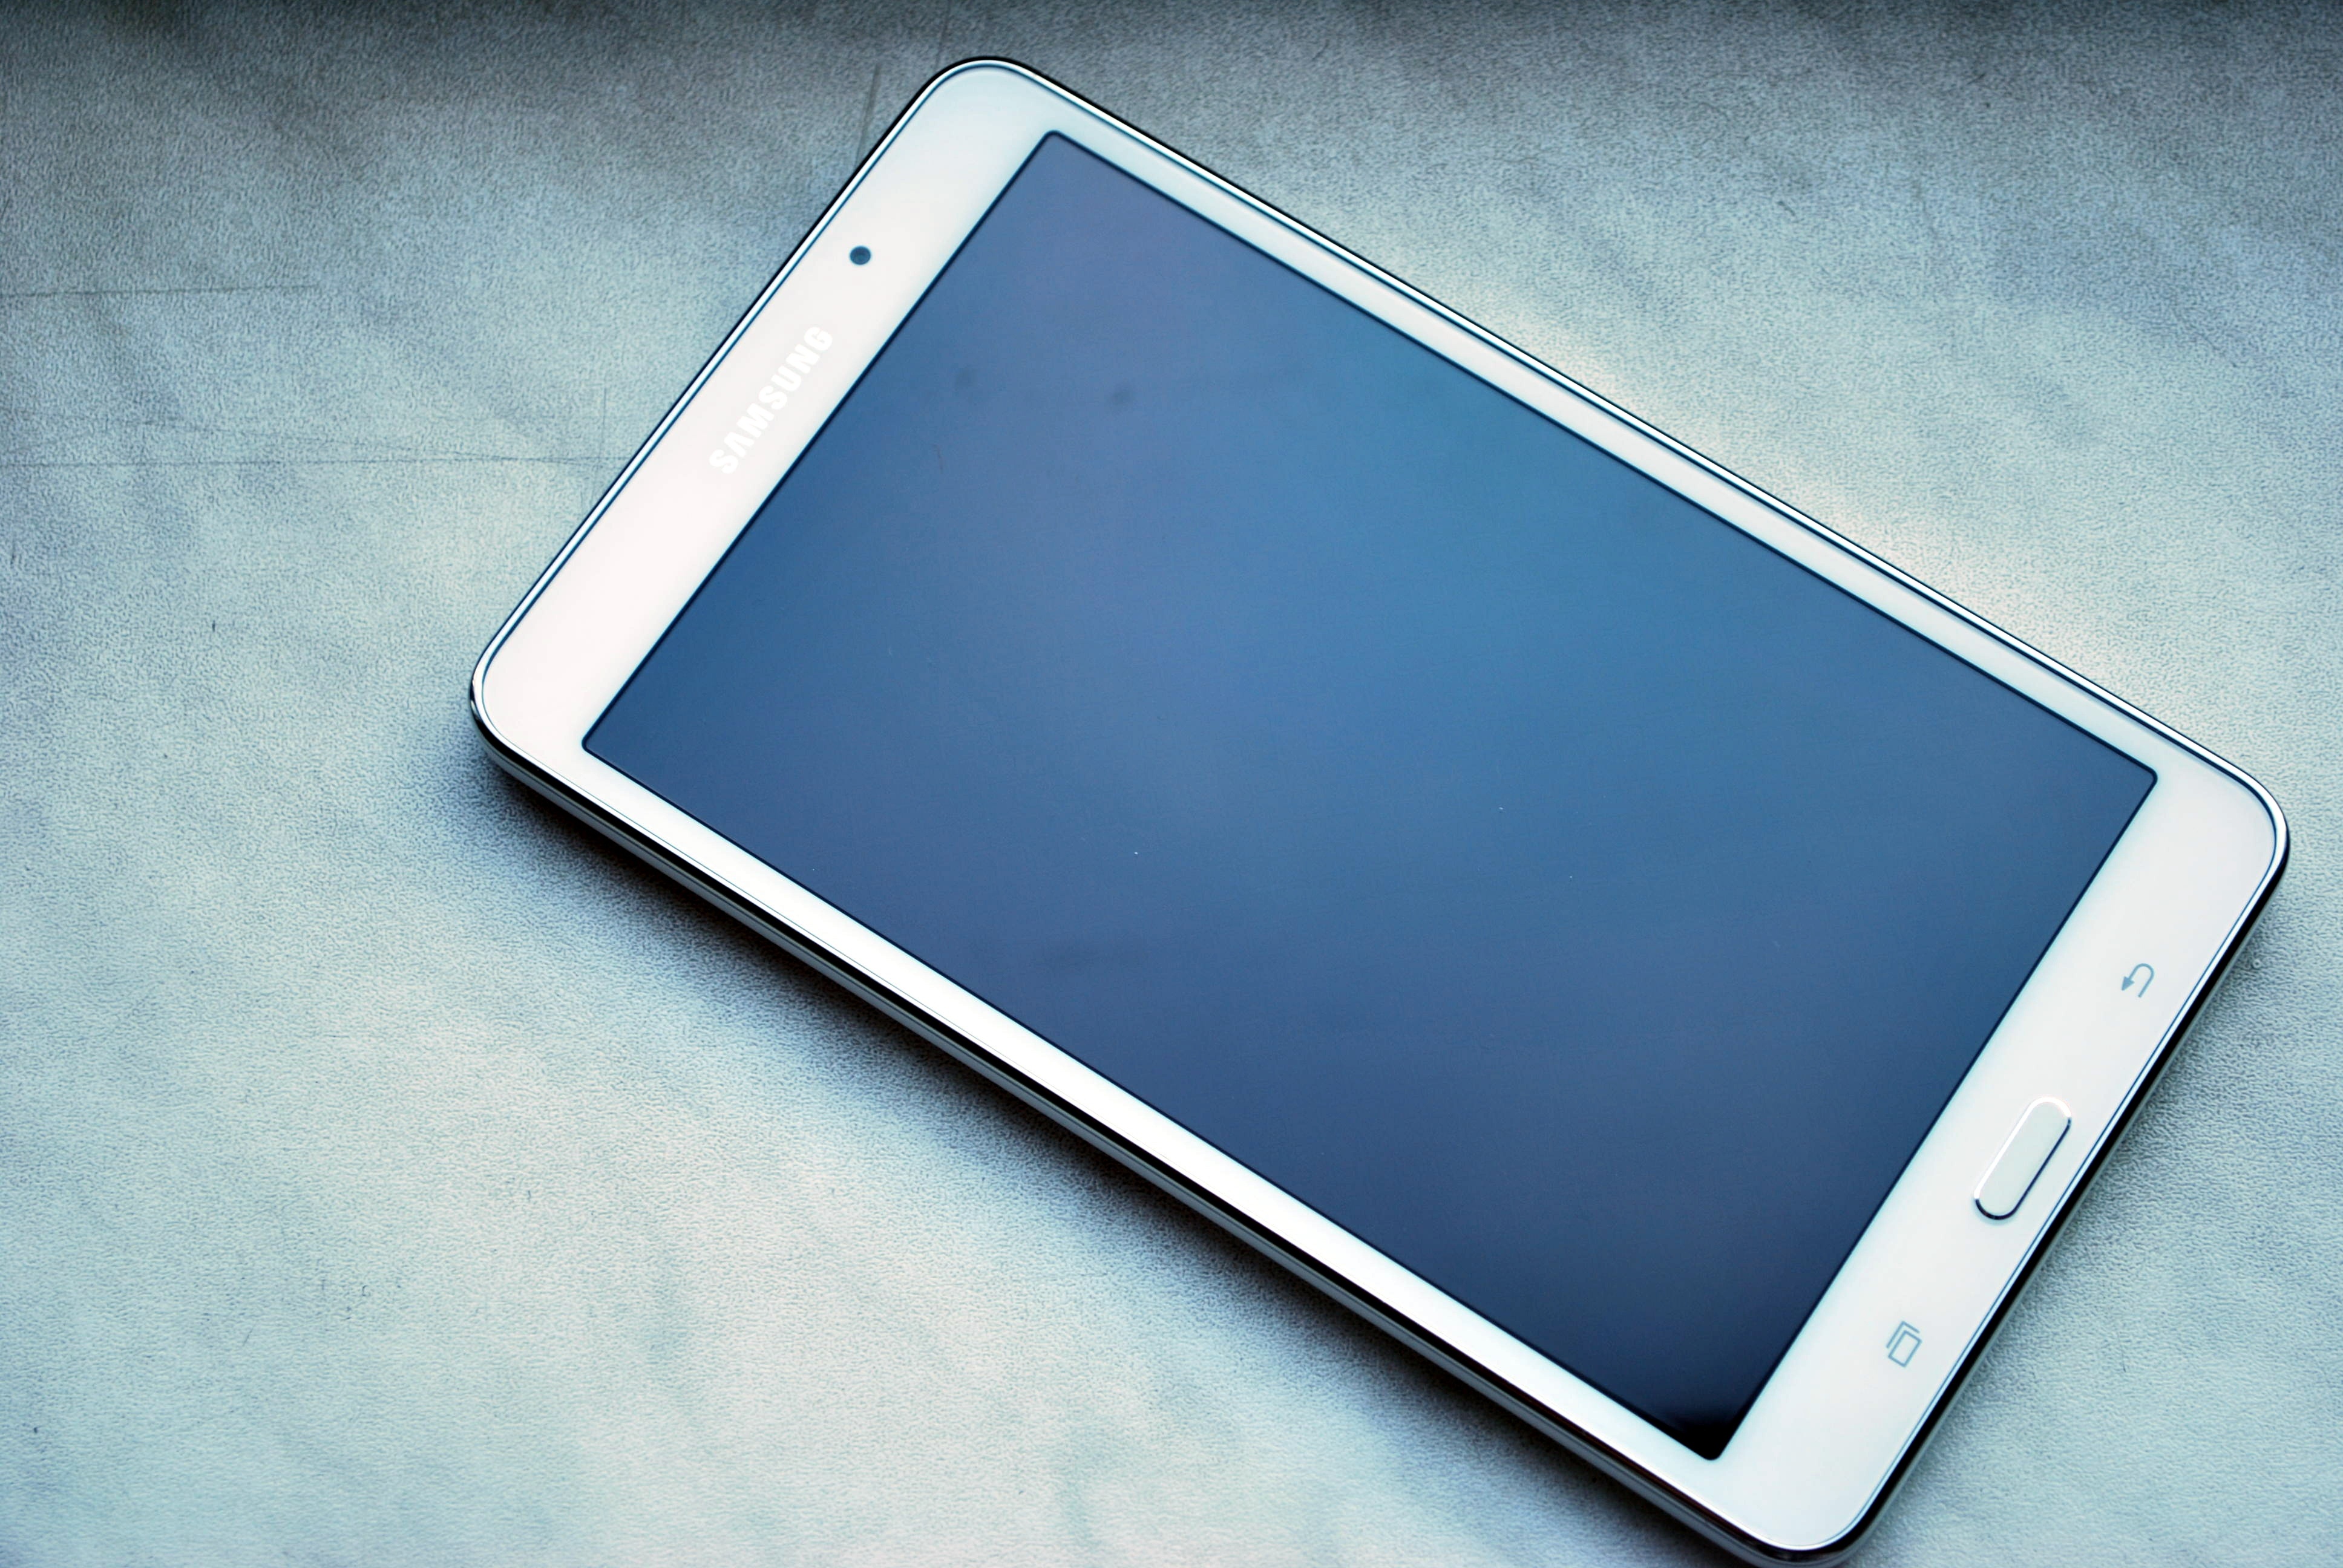
smartphone, mobile, screen, technology, white, tablet, telephone, gadget, mobile phone, brand, product, electronic device, computer hardware, portable communications device, communication device, white tablet